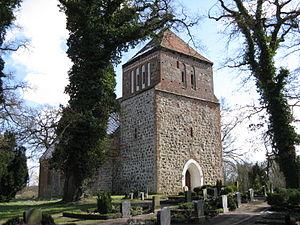
Passow est une commune allemande du Mecklembourg-Poméranie-Occidentale au nord-est du pays. Elle appartient à l'arrondissement de Ludwigslust-Parchim.